Dudley Park railway station

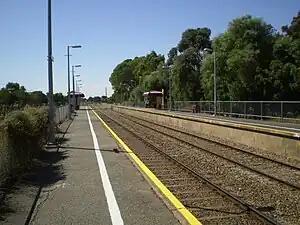
Northbound view from Platform 1, March 2008

Dudley Park Railway Station is located on the Gawler line. Situated in the inner northern Adelaide suburb of Dudley Park, it is located from Adelaide station.